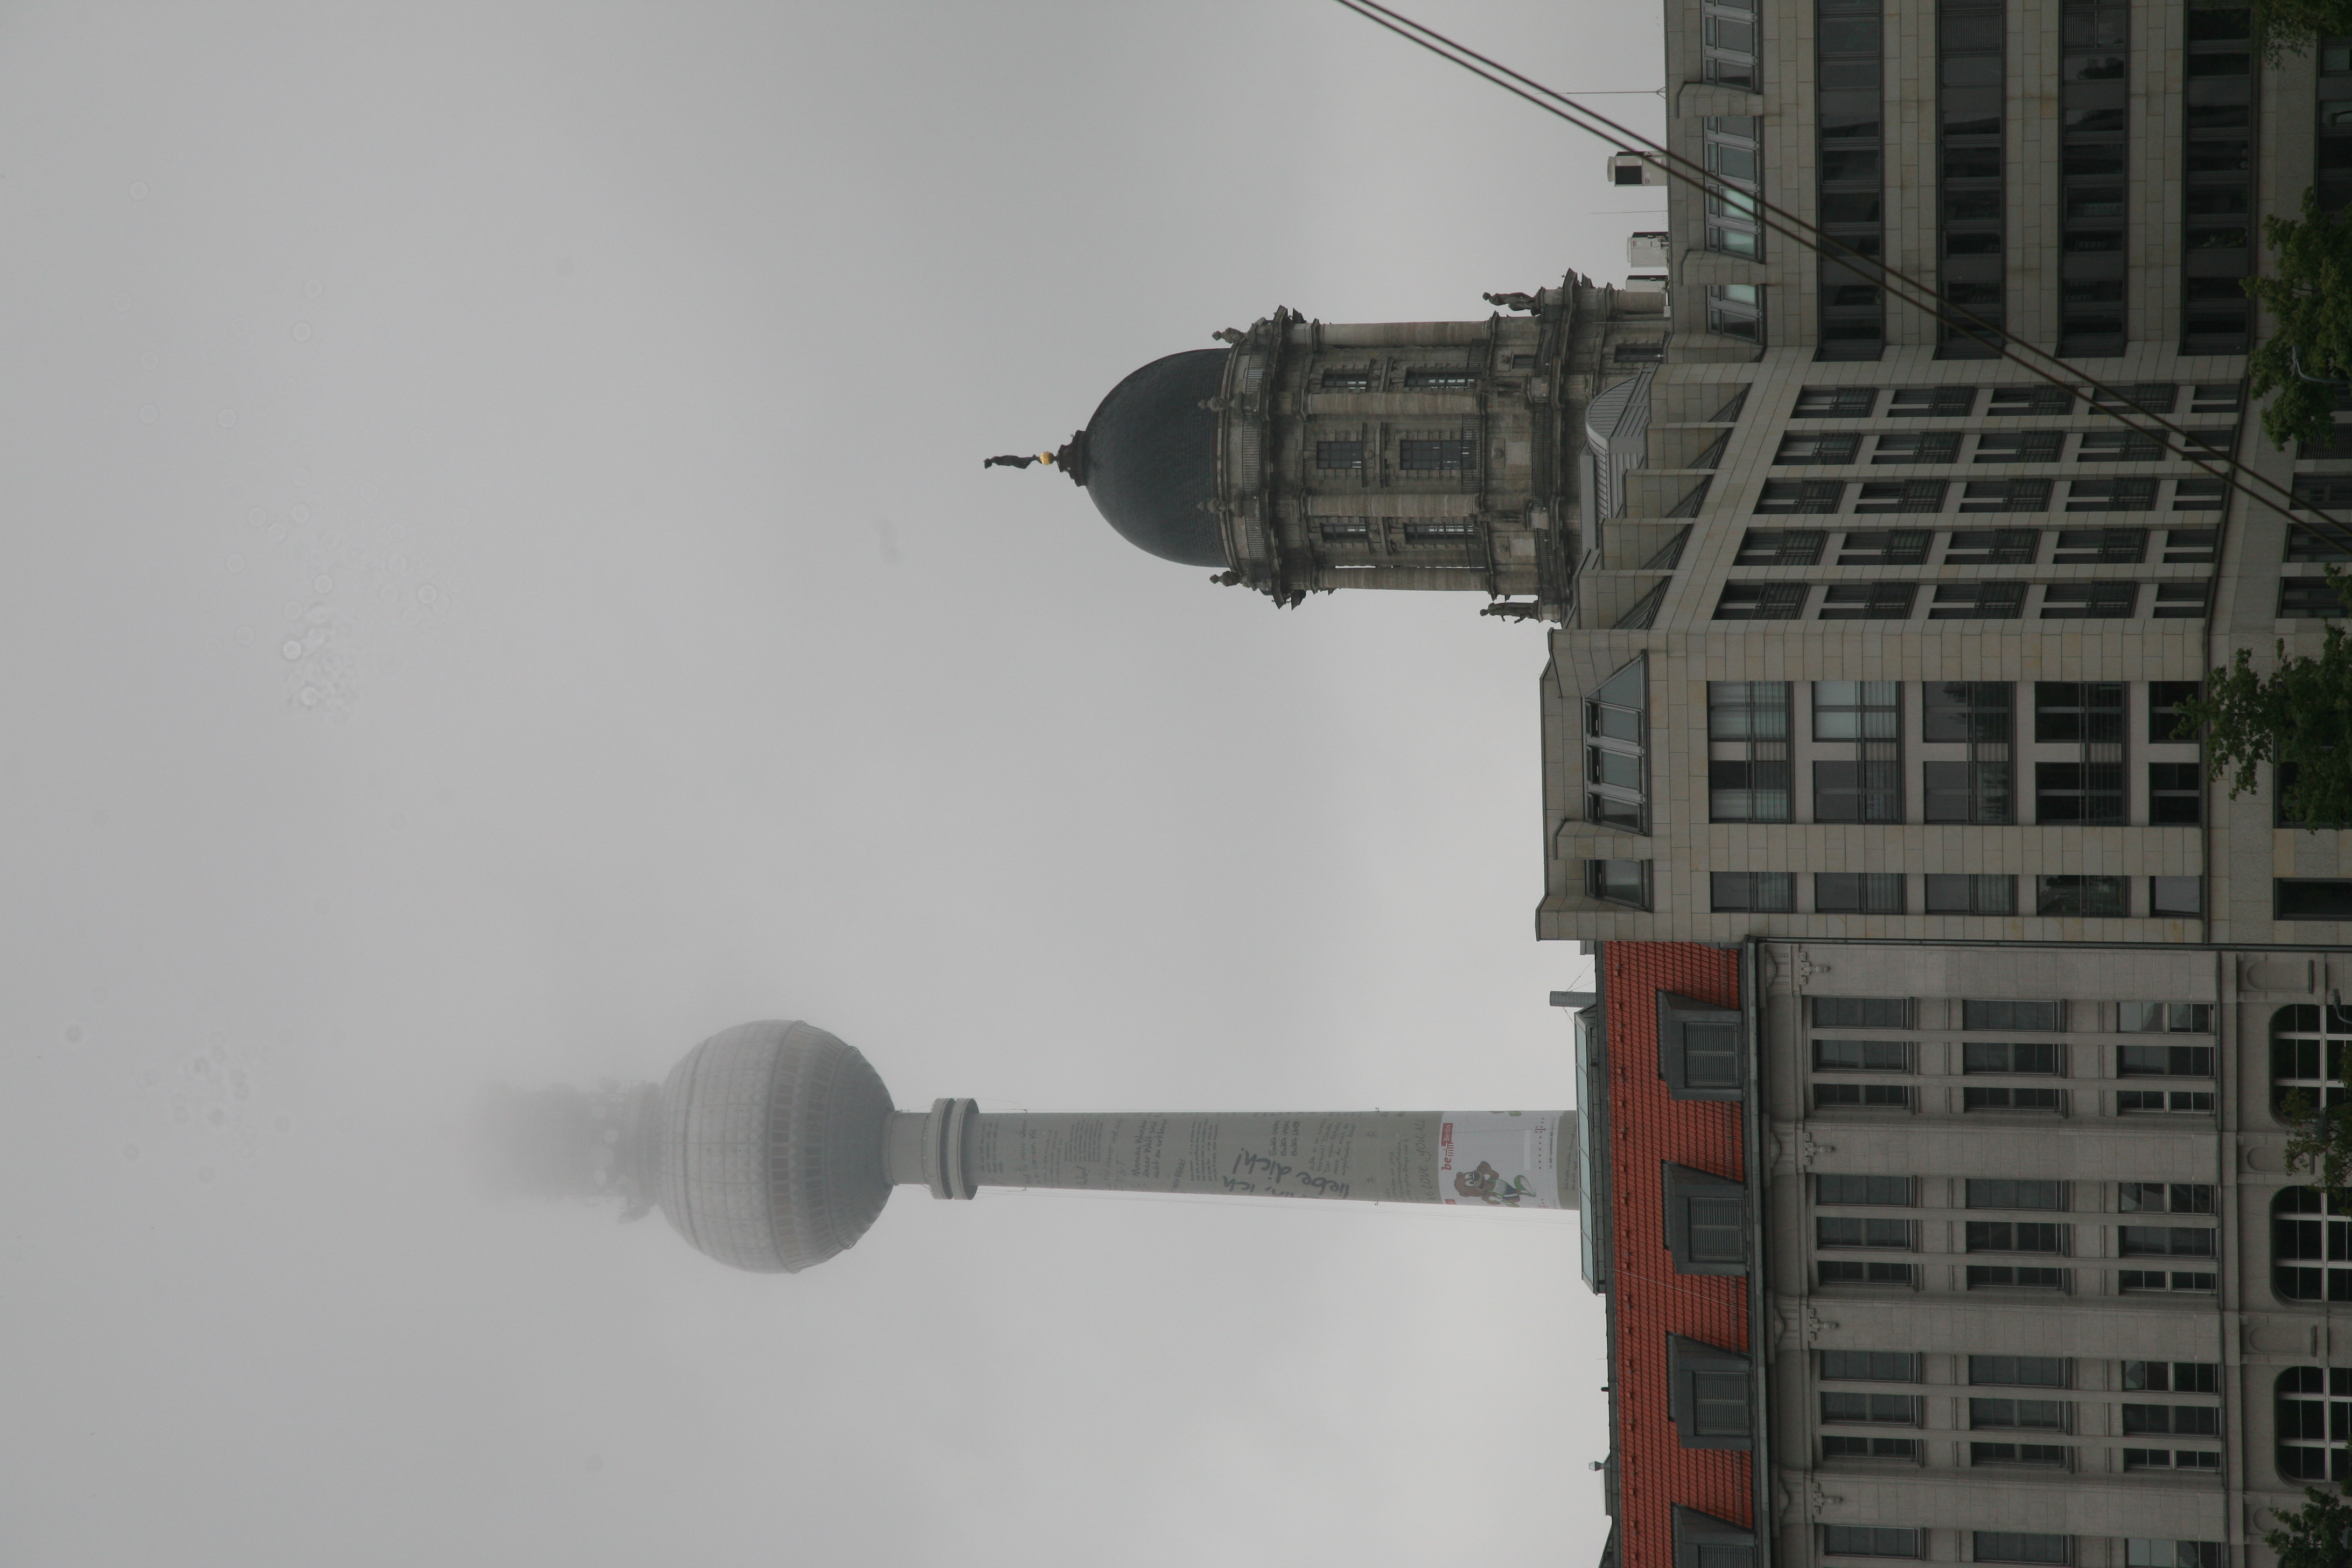
snow, architecture, skyline, city, skyscraper, cityscape, downtown, tower, landmark, tower block, germany, deutschland, allemagne, berlin, fernsehturm, metteur, urban area, atmospheric phenomenon, atmosphere of earth